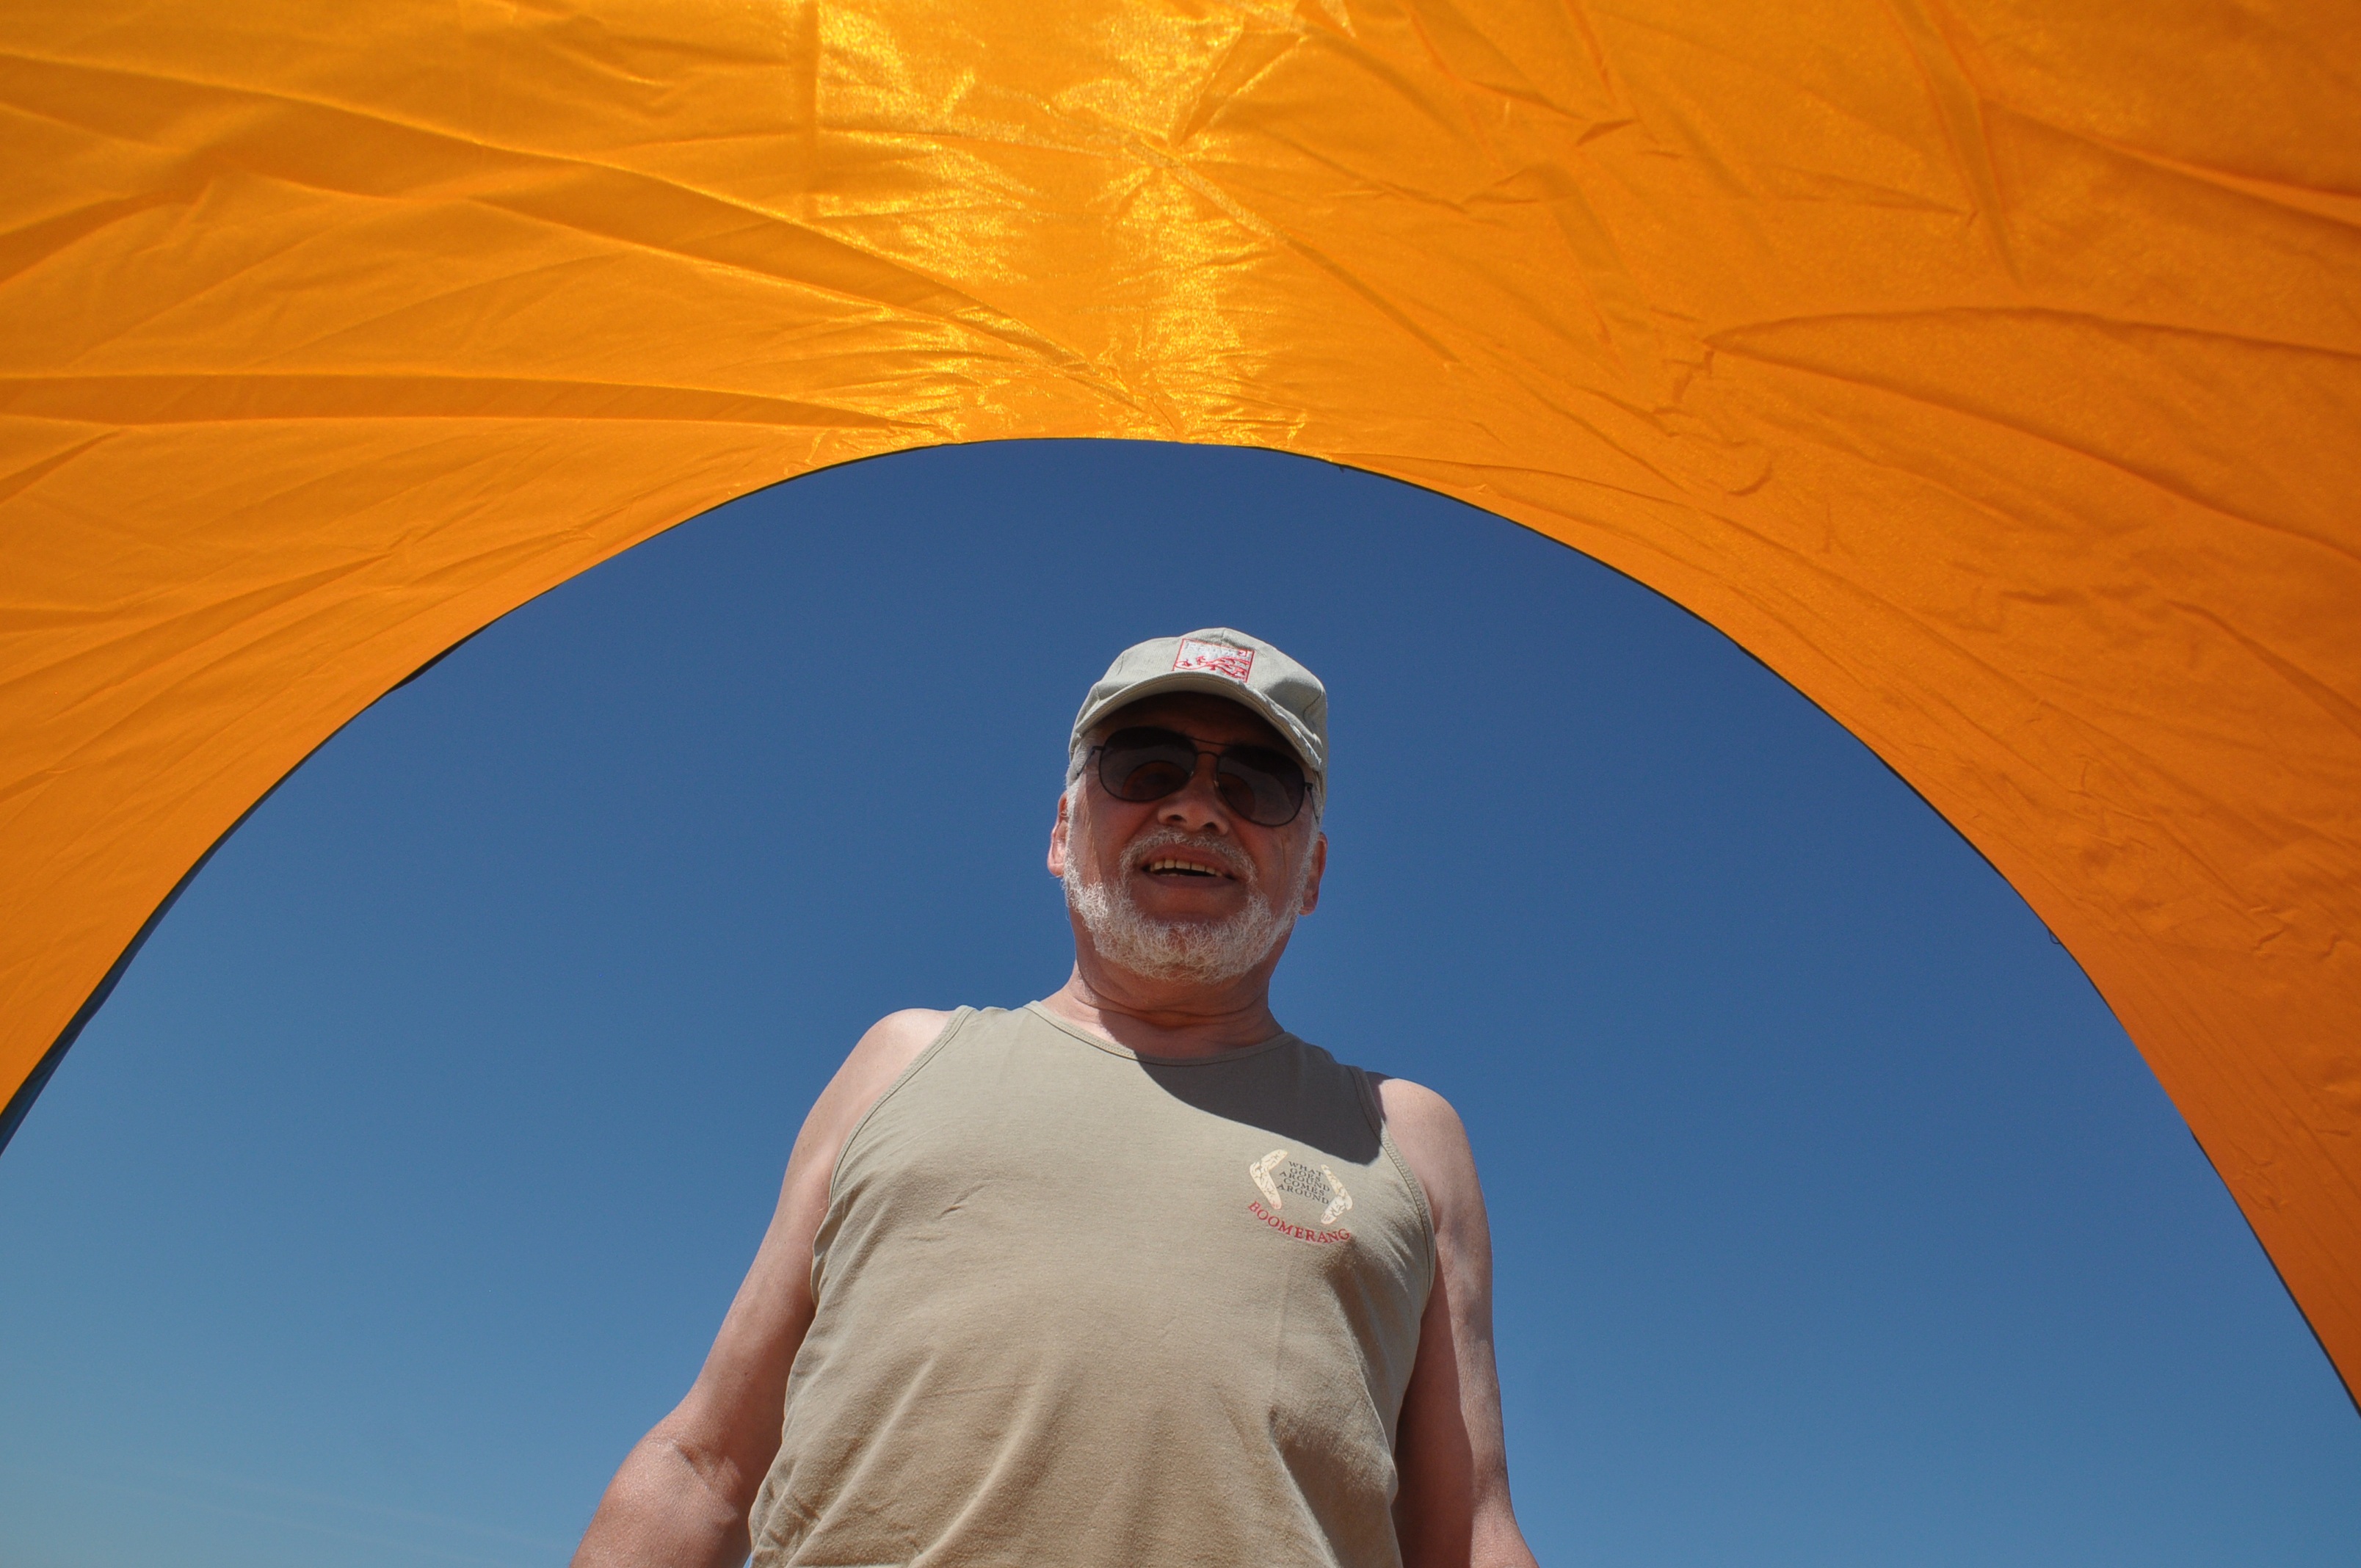
beach, sky, sun, wind, summer, vacation, holiday, blue, temple, parasol, pensioners, atmosphere of earth